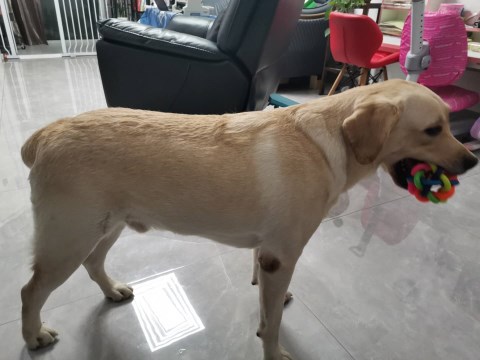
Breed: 3580-n000122-Labrador_retriever